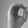
ASL letter: O